Honeymoon for Three (1935 film)

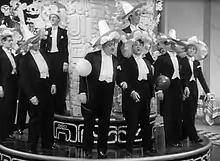
Stanley Lupino (third from right) amongst other revellers

Honeymoon for Three is a 1935 British musical comedy film directed by Leo Mittler and starring Stanley Lupino, Aileen Marson and Jack Melford. It was made at Ealing Studios. The film's sets were designed by J. Elder Wills. It was the first film Lupino made after leaving British International Pictures and trying his luck as an independent producer.